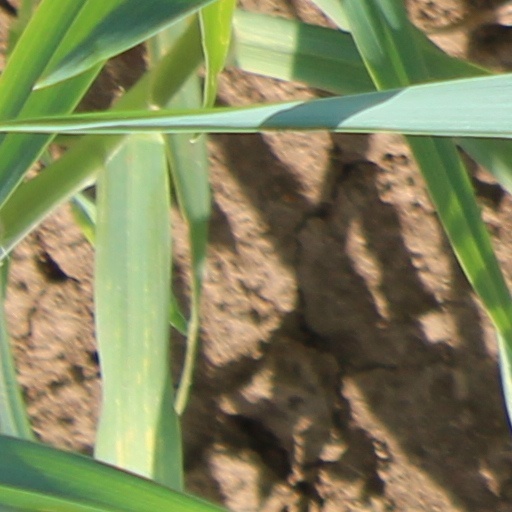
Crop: wheat